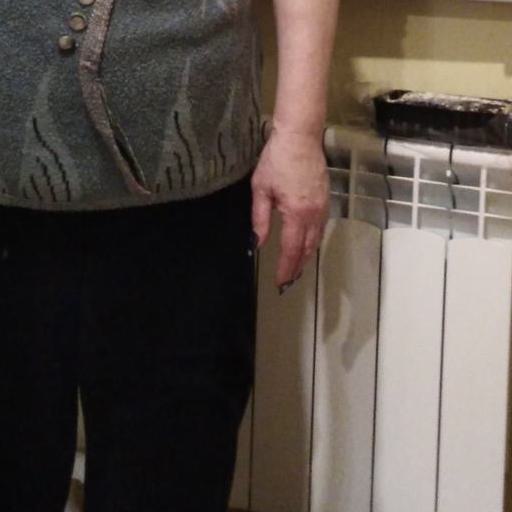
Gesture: no_gesture